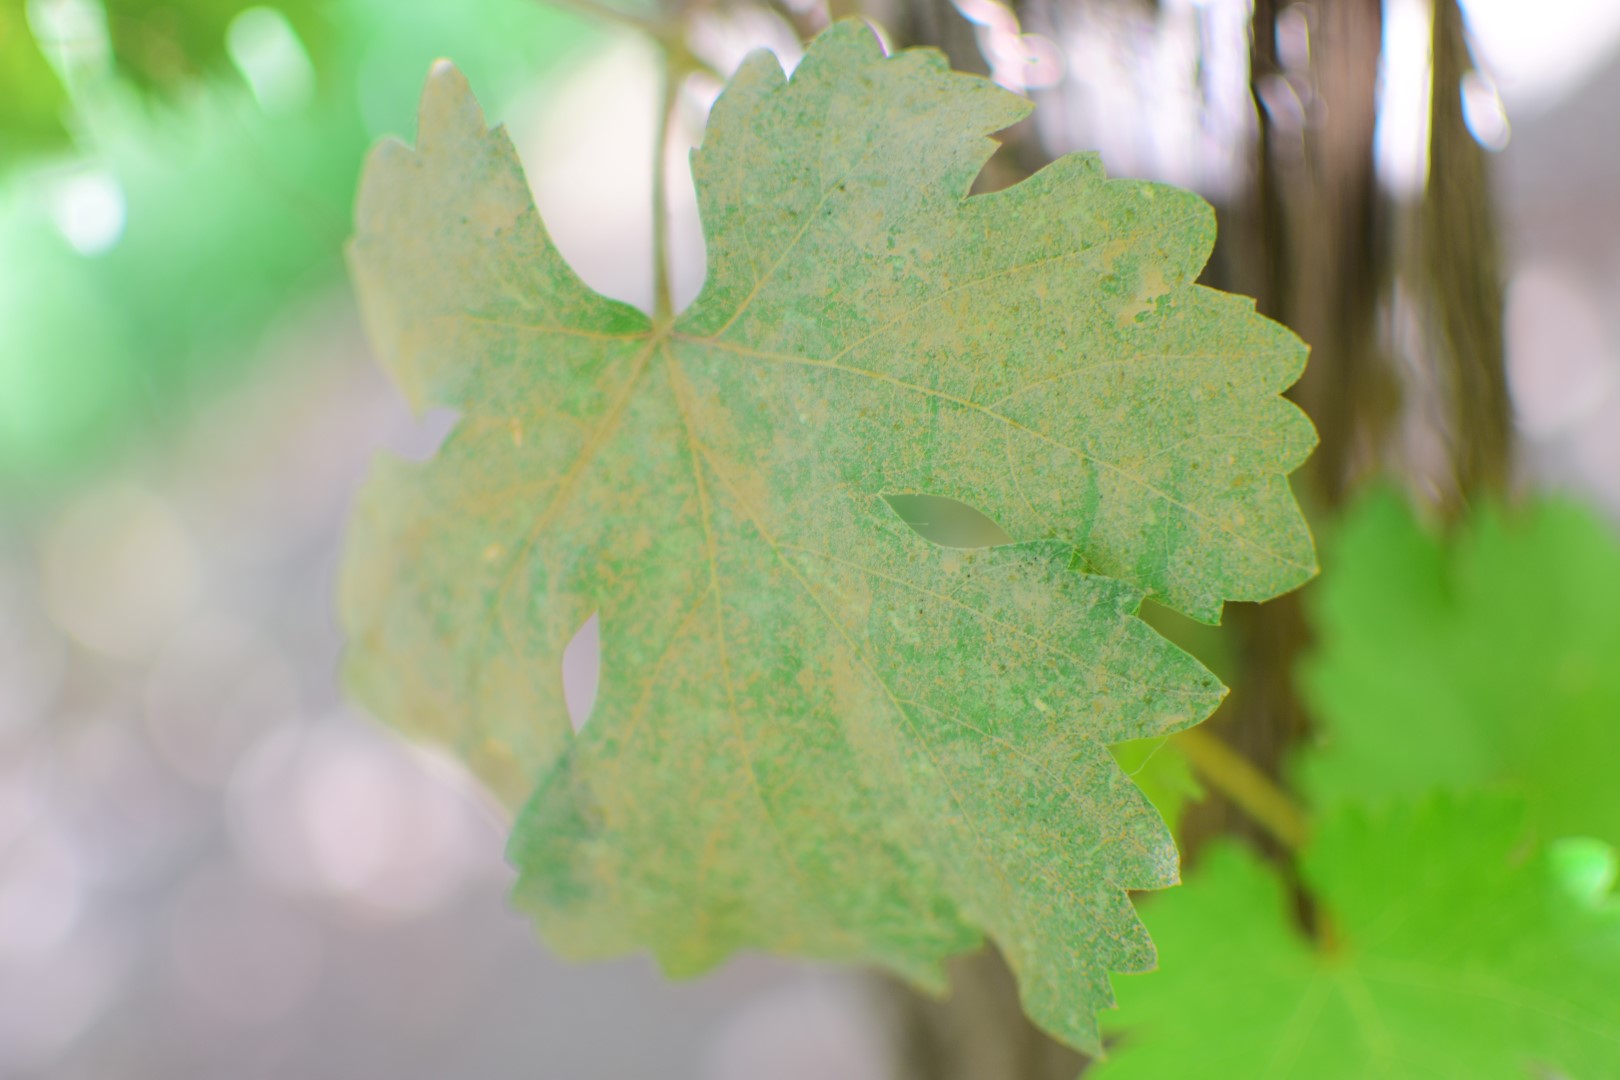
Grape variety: Shdah